Naburn Hospital

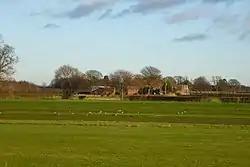
Acres House, one part of the hospital

Naburn Hospital was a mental health facility in Naburn, North Yorkshire, England.